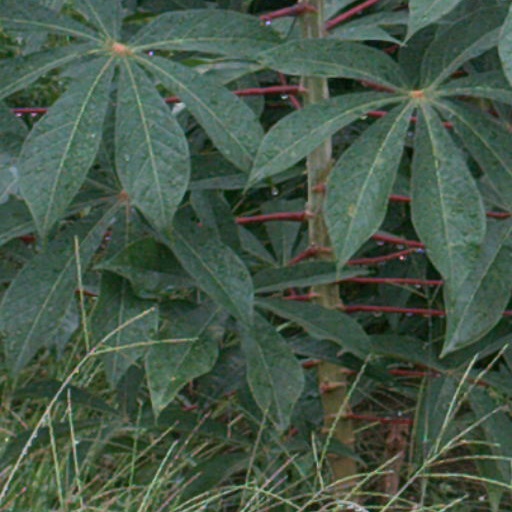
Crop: cassava